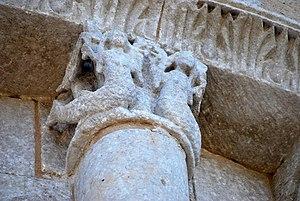
Église Saint-Quentin de Baron, Gironde
L'église Saint-Quentin est une église catholique située dans la commune de Saint-Quentin-de-Baron, dans le département de la Gironde, en France.